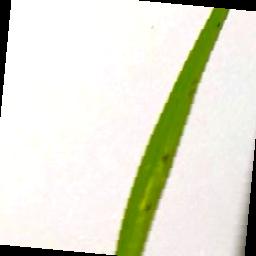
Label: Rice___Brown_Spot